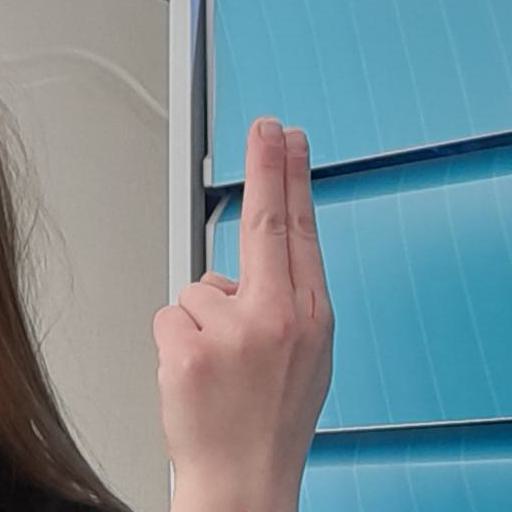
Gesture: two_up_inverted